Madhouses Act 1774

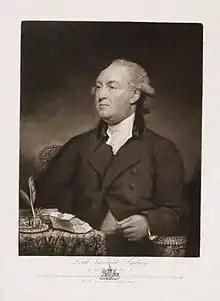
Thomas Townshend (the younger); a contemporary engraving

In 1774, Thomas Townshend again reintroduced the Madhouses Bill. The Bill was presented to the Commons for its first reading on 2 March, and was amended in committee on 23 March. The Lords voted on it on 21 April, and made two amendments (the addition of s.19 and s.31) on 6 May, before the bill returned to the Commons on 10 May. The bill received royal assent on 20 May.